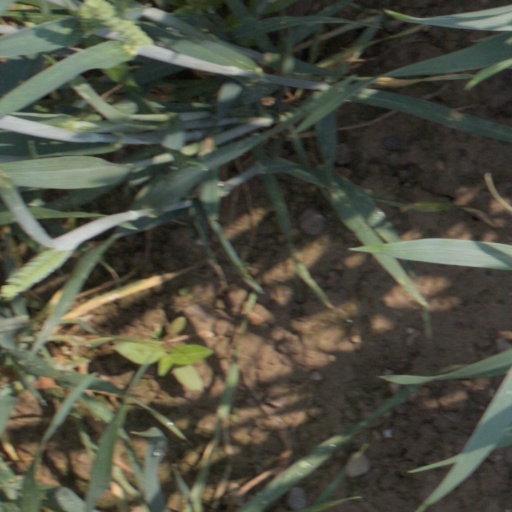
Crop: wheat